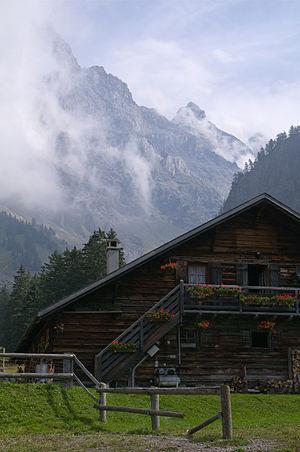
Le paturage de Solalex sur le territoire de la commune suisse de Bex